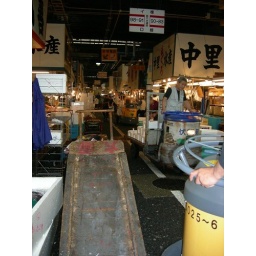
taken at fish market at tsukiji in tokyo, 6am